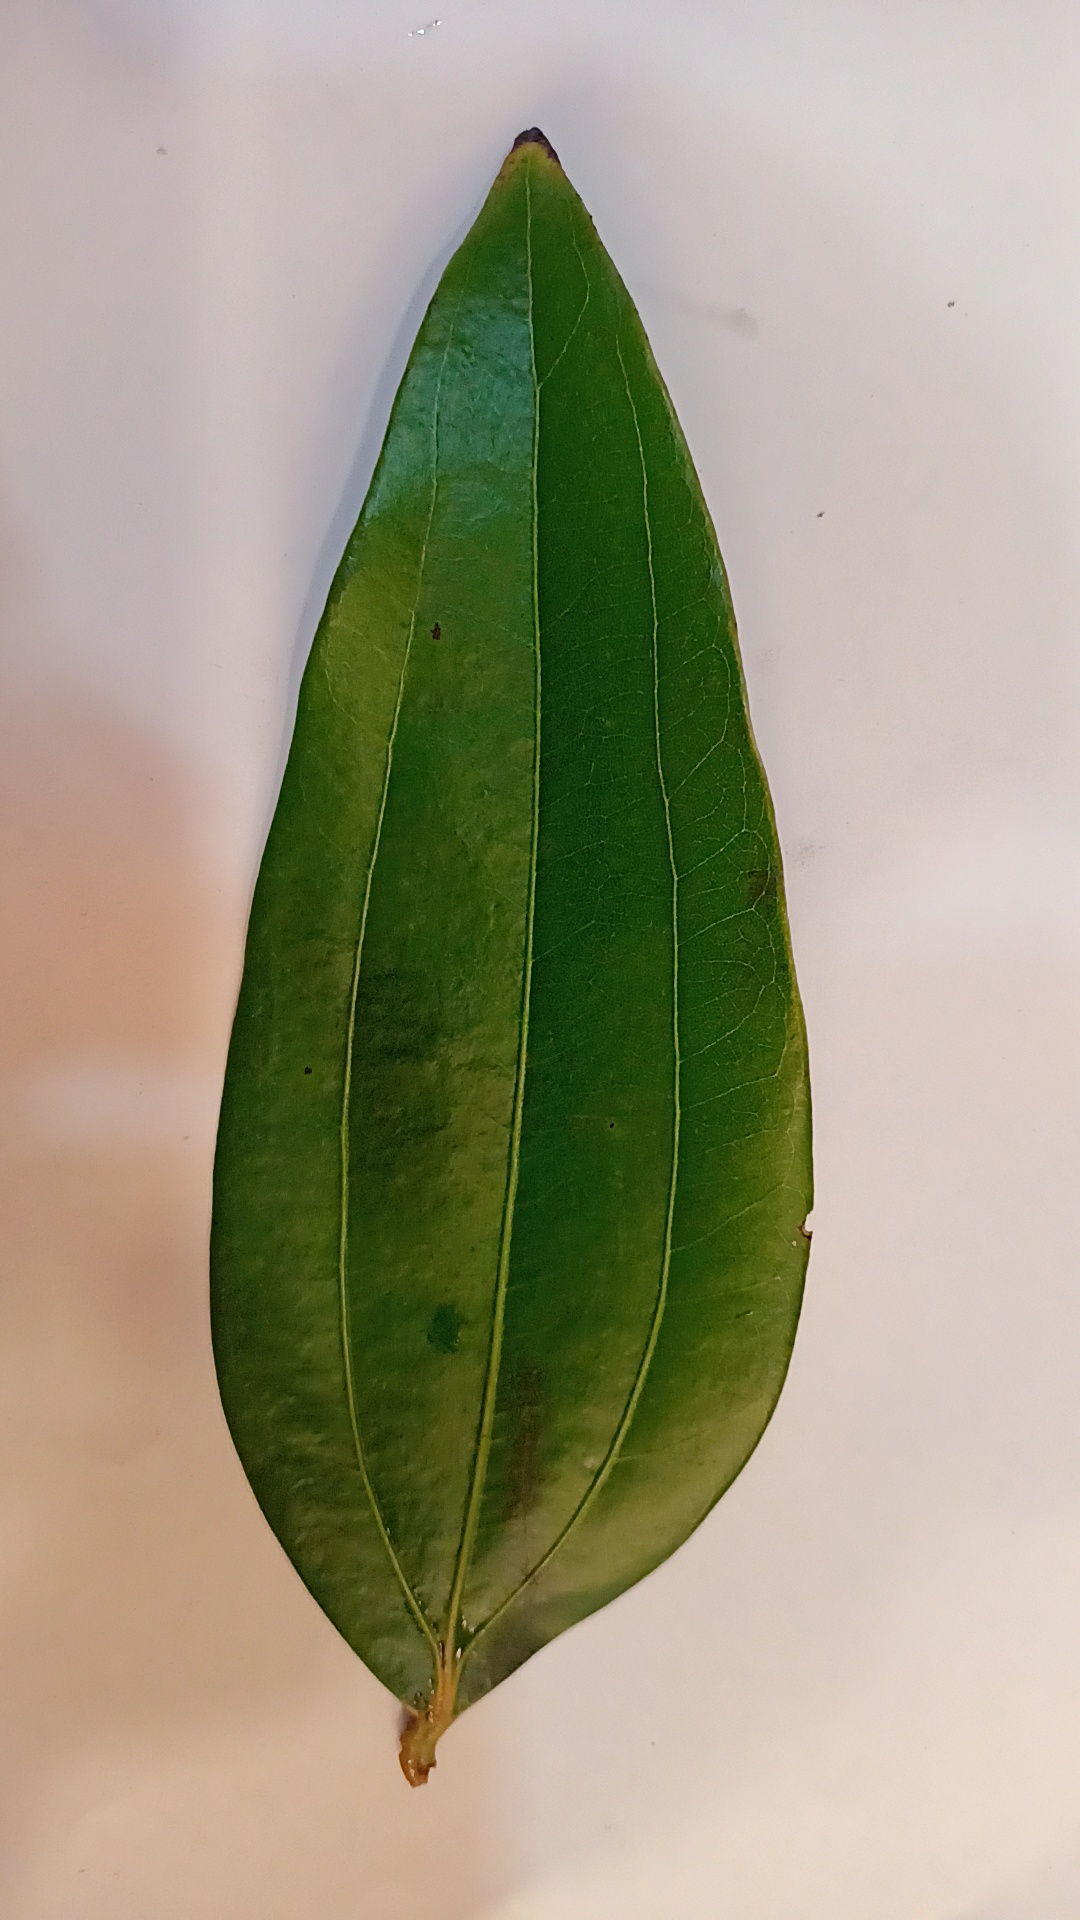
Label: Healthy